Paulina Vinderman

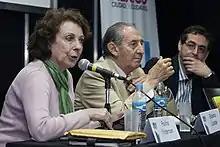

Paulina Vinderman has participated in international poetry festivals such as those of Granada (2013) and Medellín. Her work has been included in numerous anthologies, and many of her poems have been translated into English, Italian and German. She has contributed to publications of Buenos Aires and Hispano-America with poems, articles, and literary reviews, among them "La Nación", "La Prensa", "Clarín", "Diario de Poesía", and "Intramuros". She published in "Feminaria", a feminist theory journal that was published from 1988 to 2008. Among the Hispano-American publications are "El Espectador" (Colombia), "Hora de Poesía" (Spain), "" (Venezuela), and "Hispamérica" (United States). She participated in the workshop cycle "La Pluma y la Palabra", organized by the Society of Writers of Argentina, on the theme of poetry (7 July 2006).